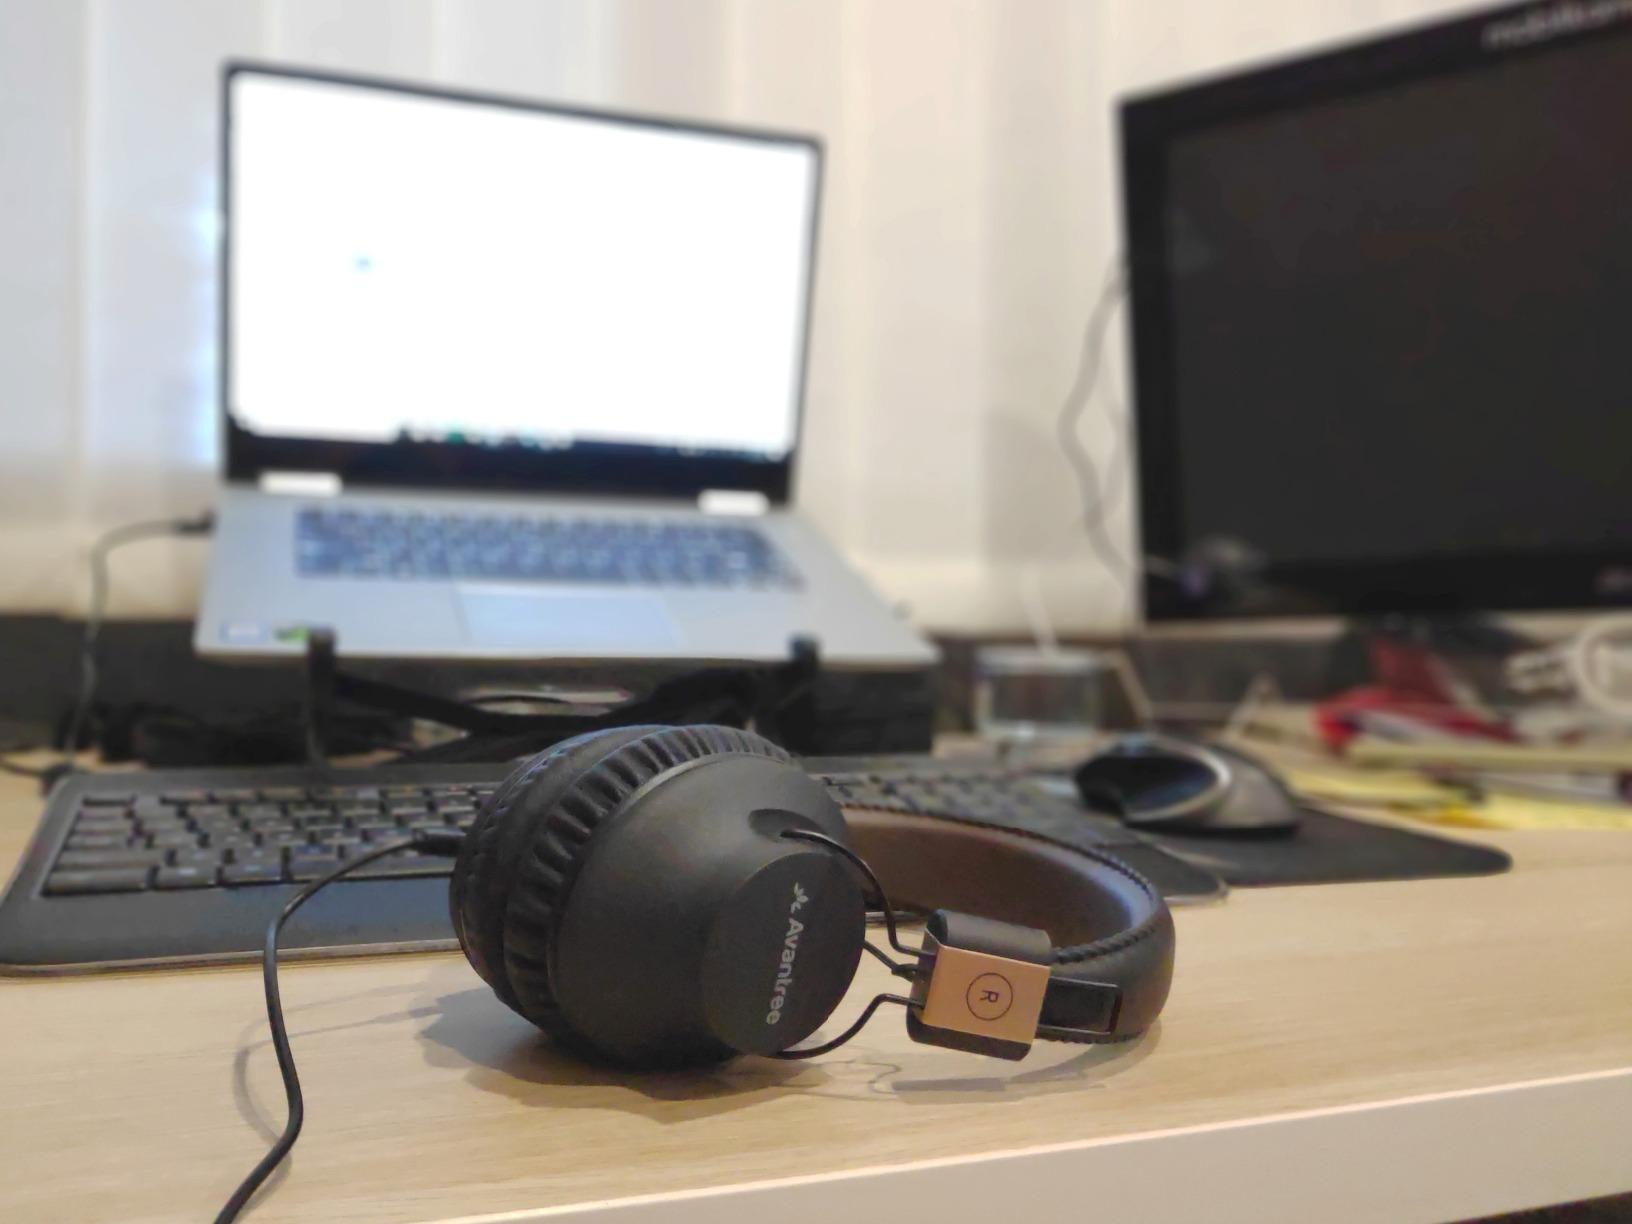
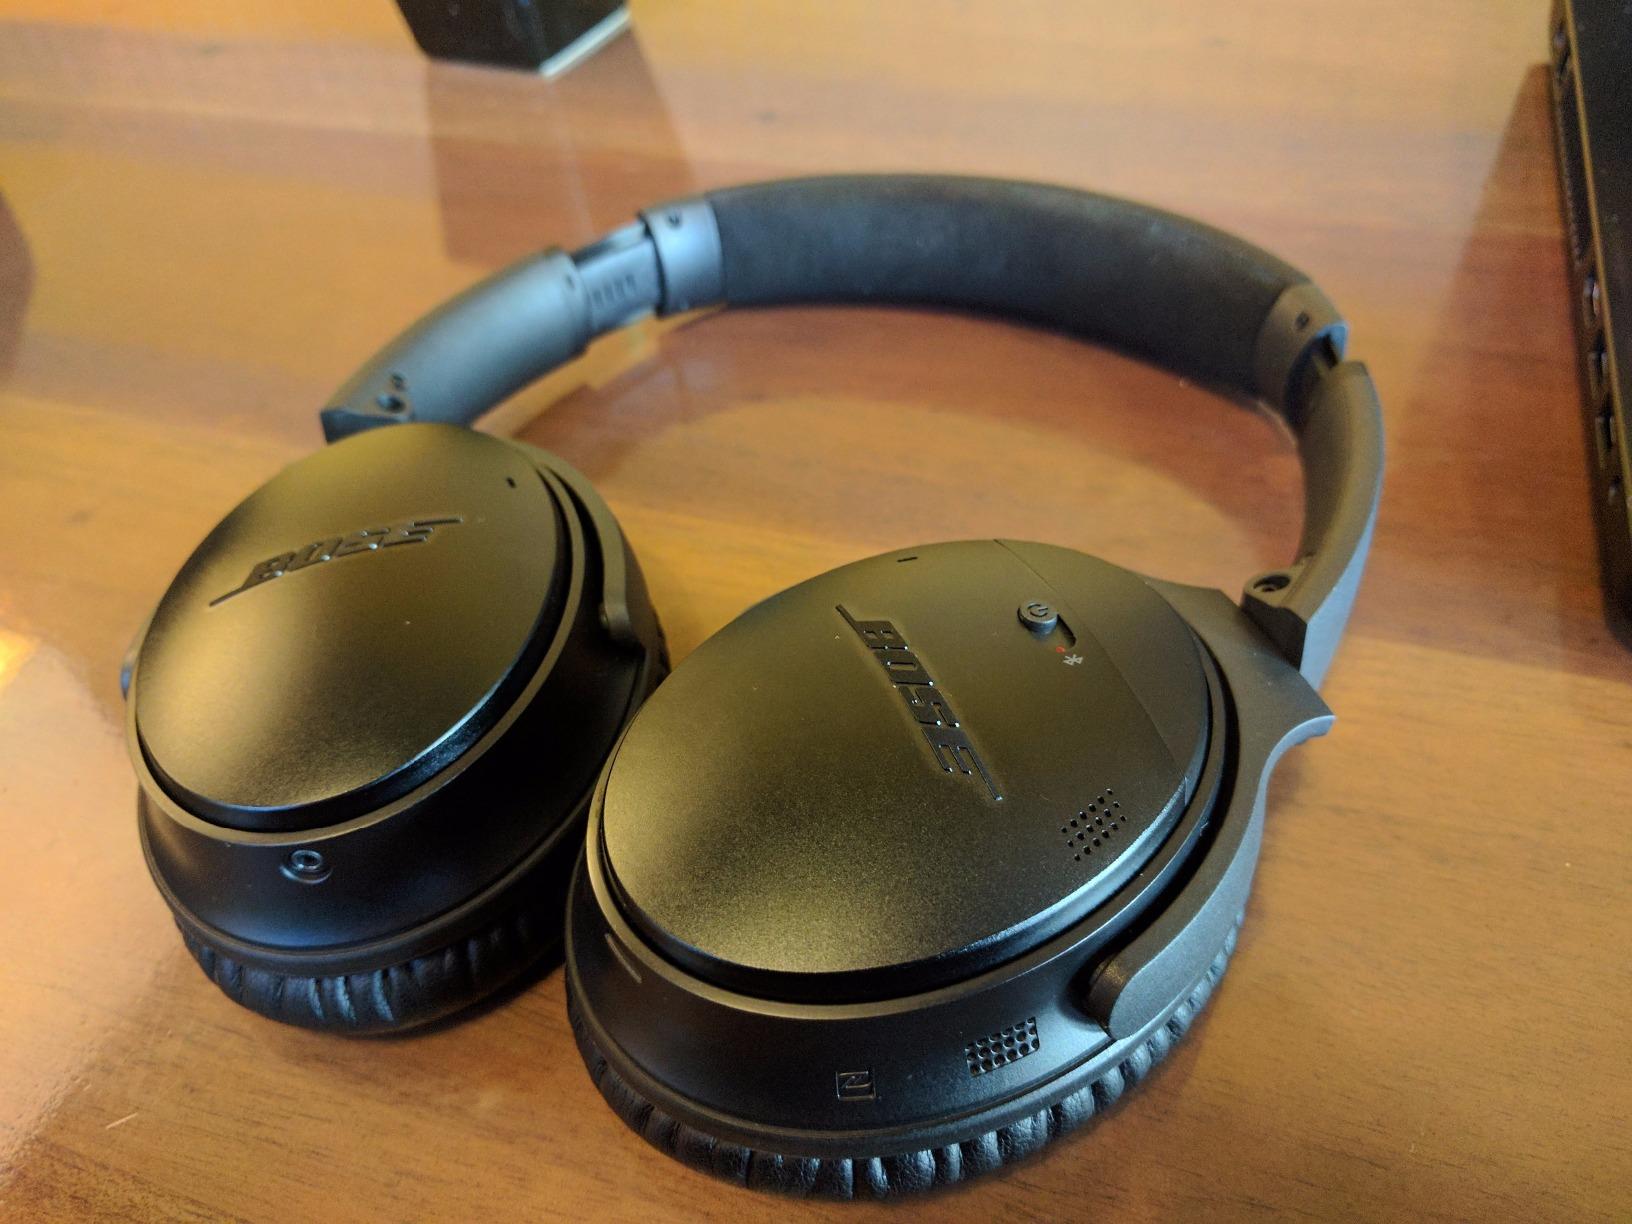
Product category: headphones
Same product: no